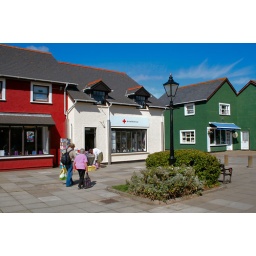
Colourful shopping area in Llantwit Major. The red, white and green colours in the shops could be echoing the Welsh flag.